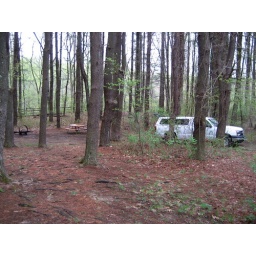
It rained overnight, but the ground was so sandy that the water just soaked in and didn't get muddy.